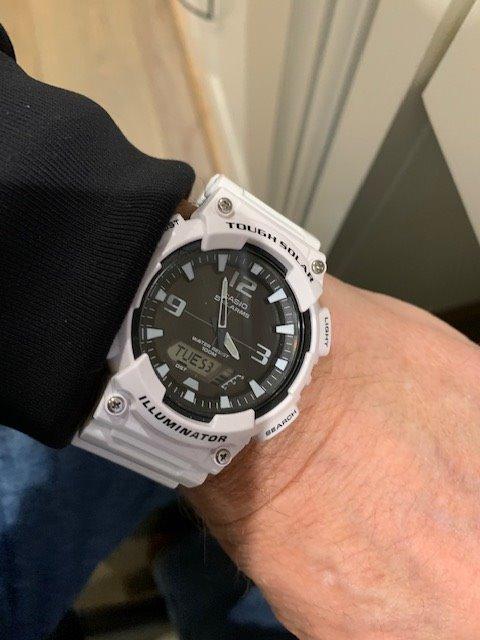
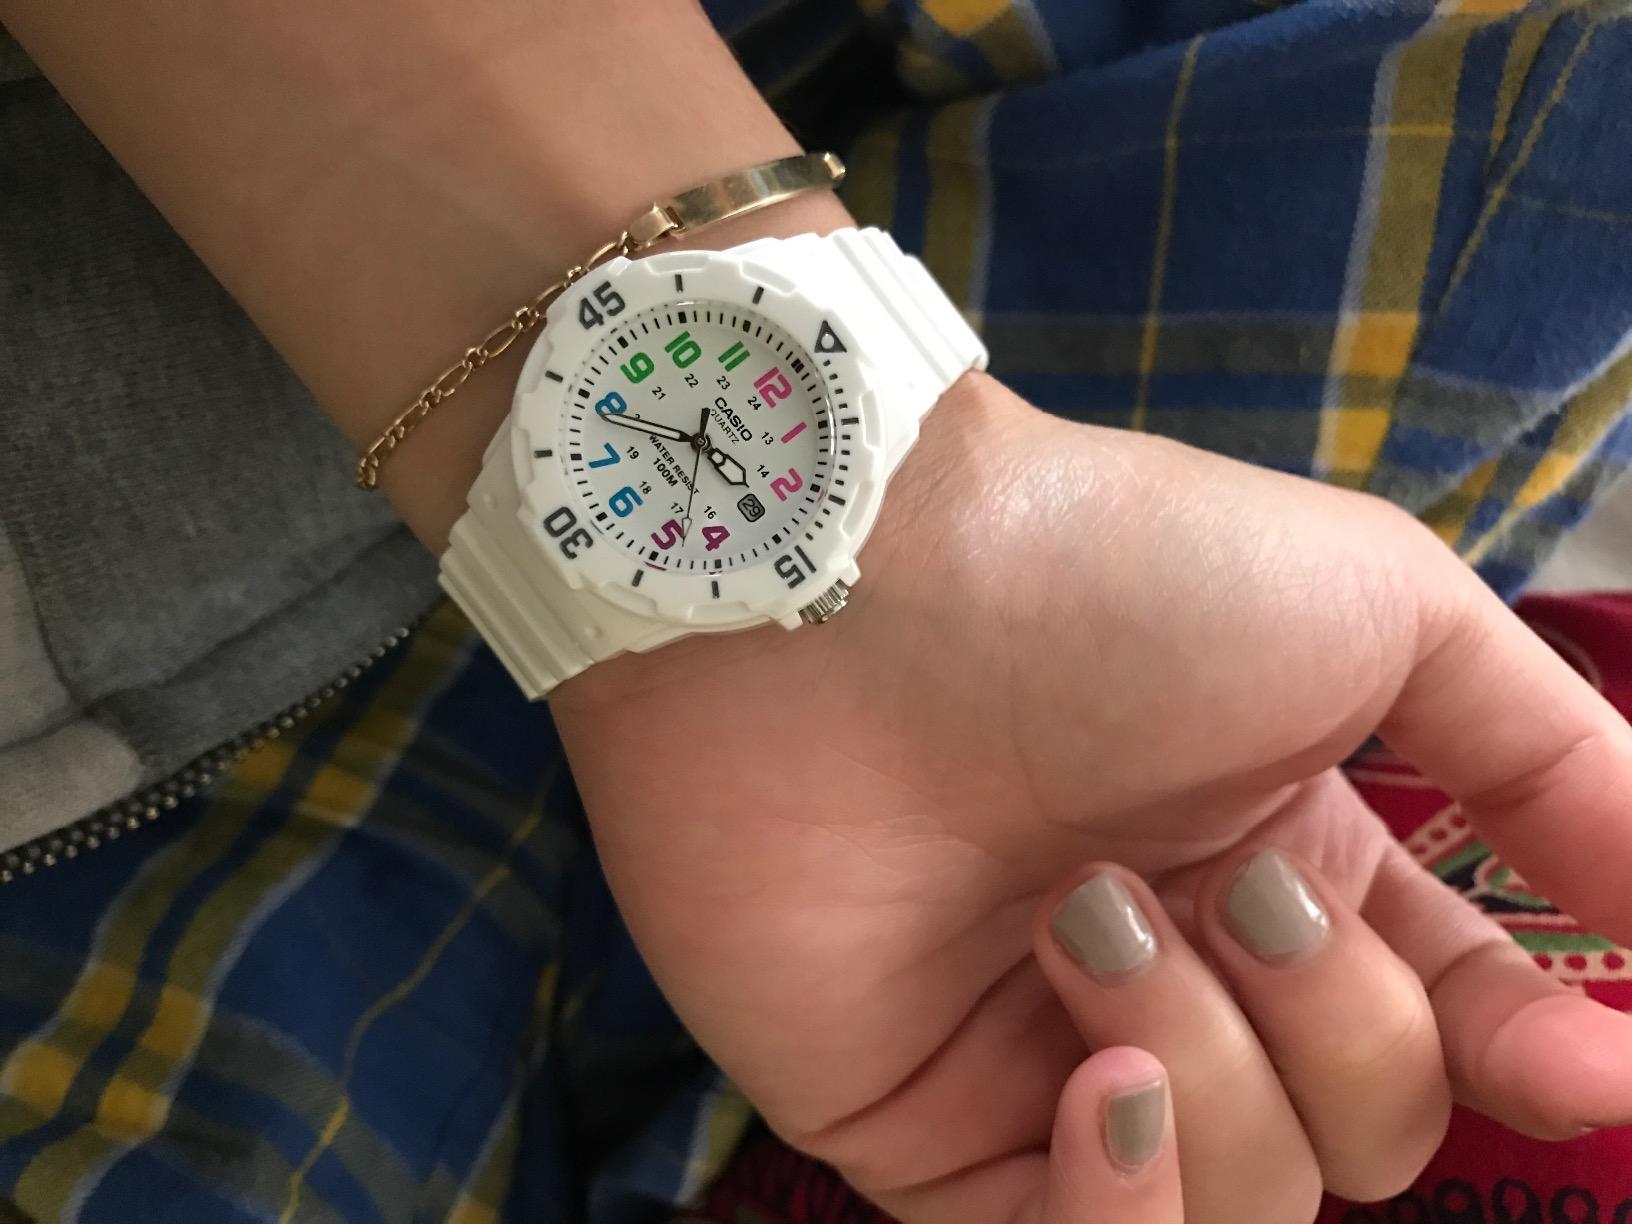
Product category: accessories_watch
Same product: no